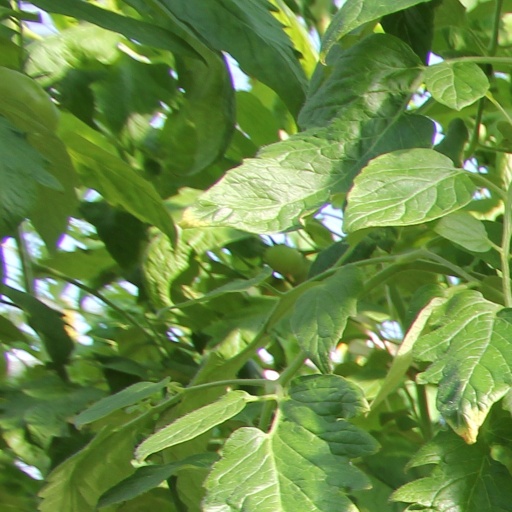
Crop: tomato